Consuelo Montagu, Duchess of Manchester

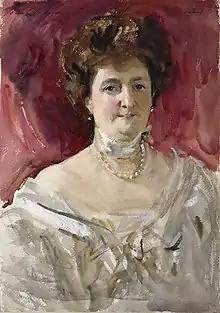
Portrait by John Singer Sargent, 1907

Consuelo Yznaga was born in 1853, in New York City, the second of four children of diplomat Don Antonio Modesto Yznaga y del Valle and Ellen Maria Clement of Ravenswood Plantation, Concordia Parish, Louisiana. She was the paternal granddaughter of José Antonio de Yznaga y Borrell wife María Francisca del Valle y Castillo and maternal granddaughter of the steamboat captain and plantation owner Samuel Clement from Dutchess County, New York and Maria Augusta Little, daughter of William Little and wife Frances Boyd. Her father was from a Cuban noble family that owned a large plantation, Torre Iznaga, and sugar mills in the vicinity of Trinidad, Cuba; they had connections to several Spanish aristocratic families.